Dawson, Minnesota

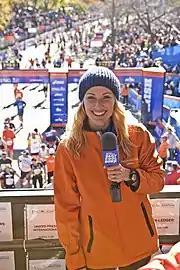
Carrie Tollefson

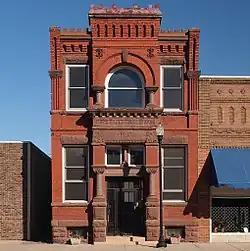
Dawson Bank Museum

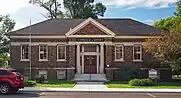
Carnegie Library

Dawson is home to the Dawson Bank Museum, a Carnegie Library building (now a law office), and an armory building (now a public library and apartments). All three of these buildings are listed on the National Register of Historic Places.